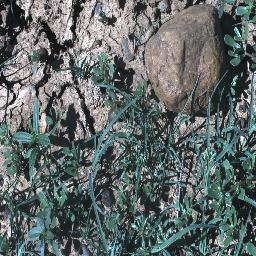
Label: negative